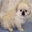
Label: dog